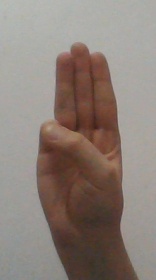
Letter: thaa